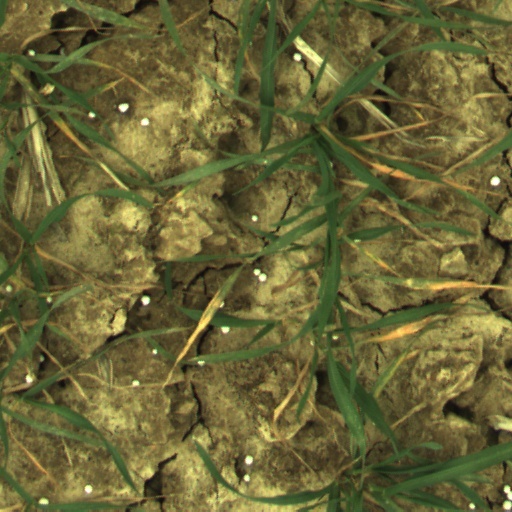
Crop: wheat